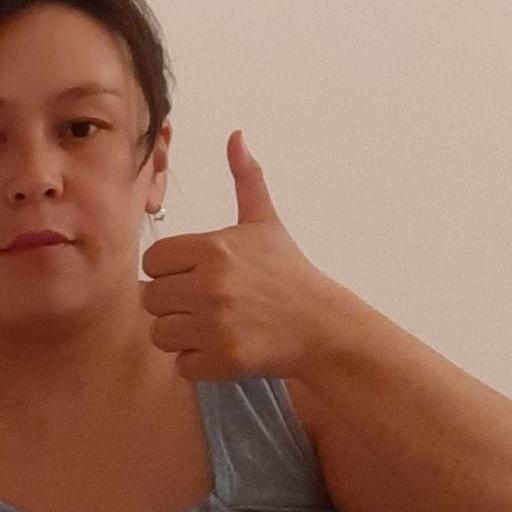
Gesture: like